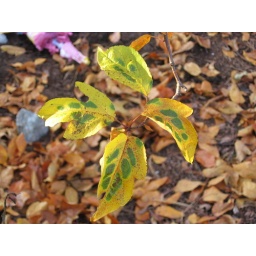
i found it amusing that there was ANY green left among all the browns and golds and oranges around it...